Grégoire (musician)

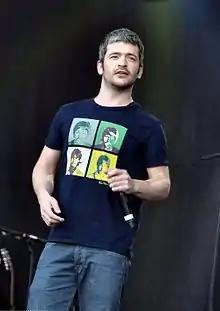
Grégoire at the "Concert pour l'égalité" on 14 July 2011

Grégoire (born Grégoire Boissenot, 3 April 1979) is a French singer-songwriter and composer. He has released three albums to date and has had a number of successful singles in France, Belgium and Switzerland.